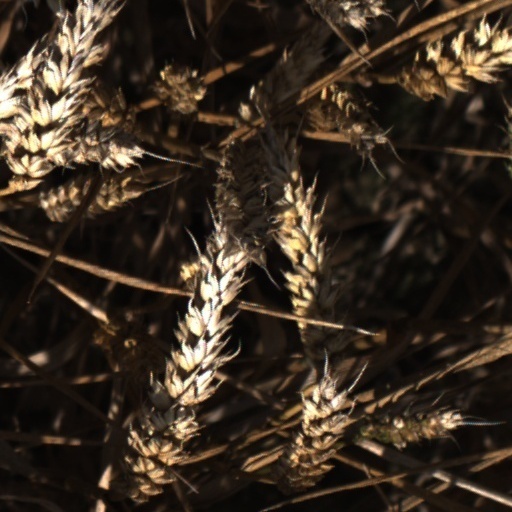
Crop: wheat